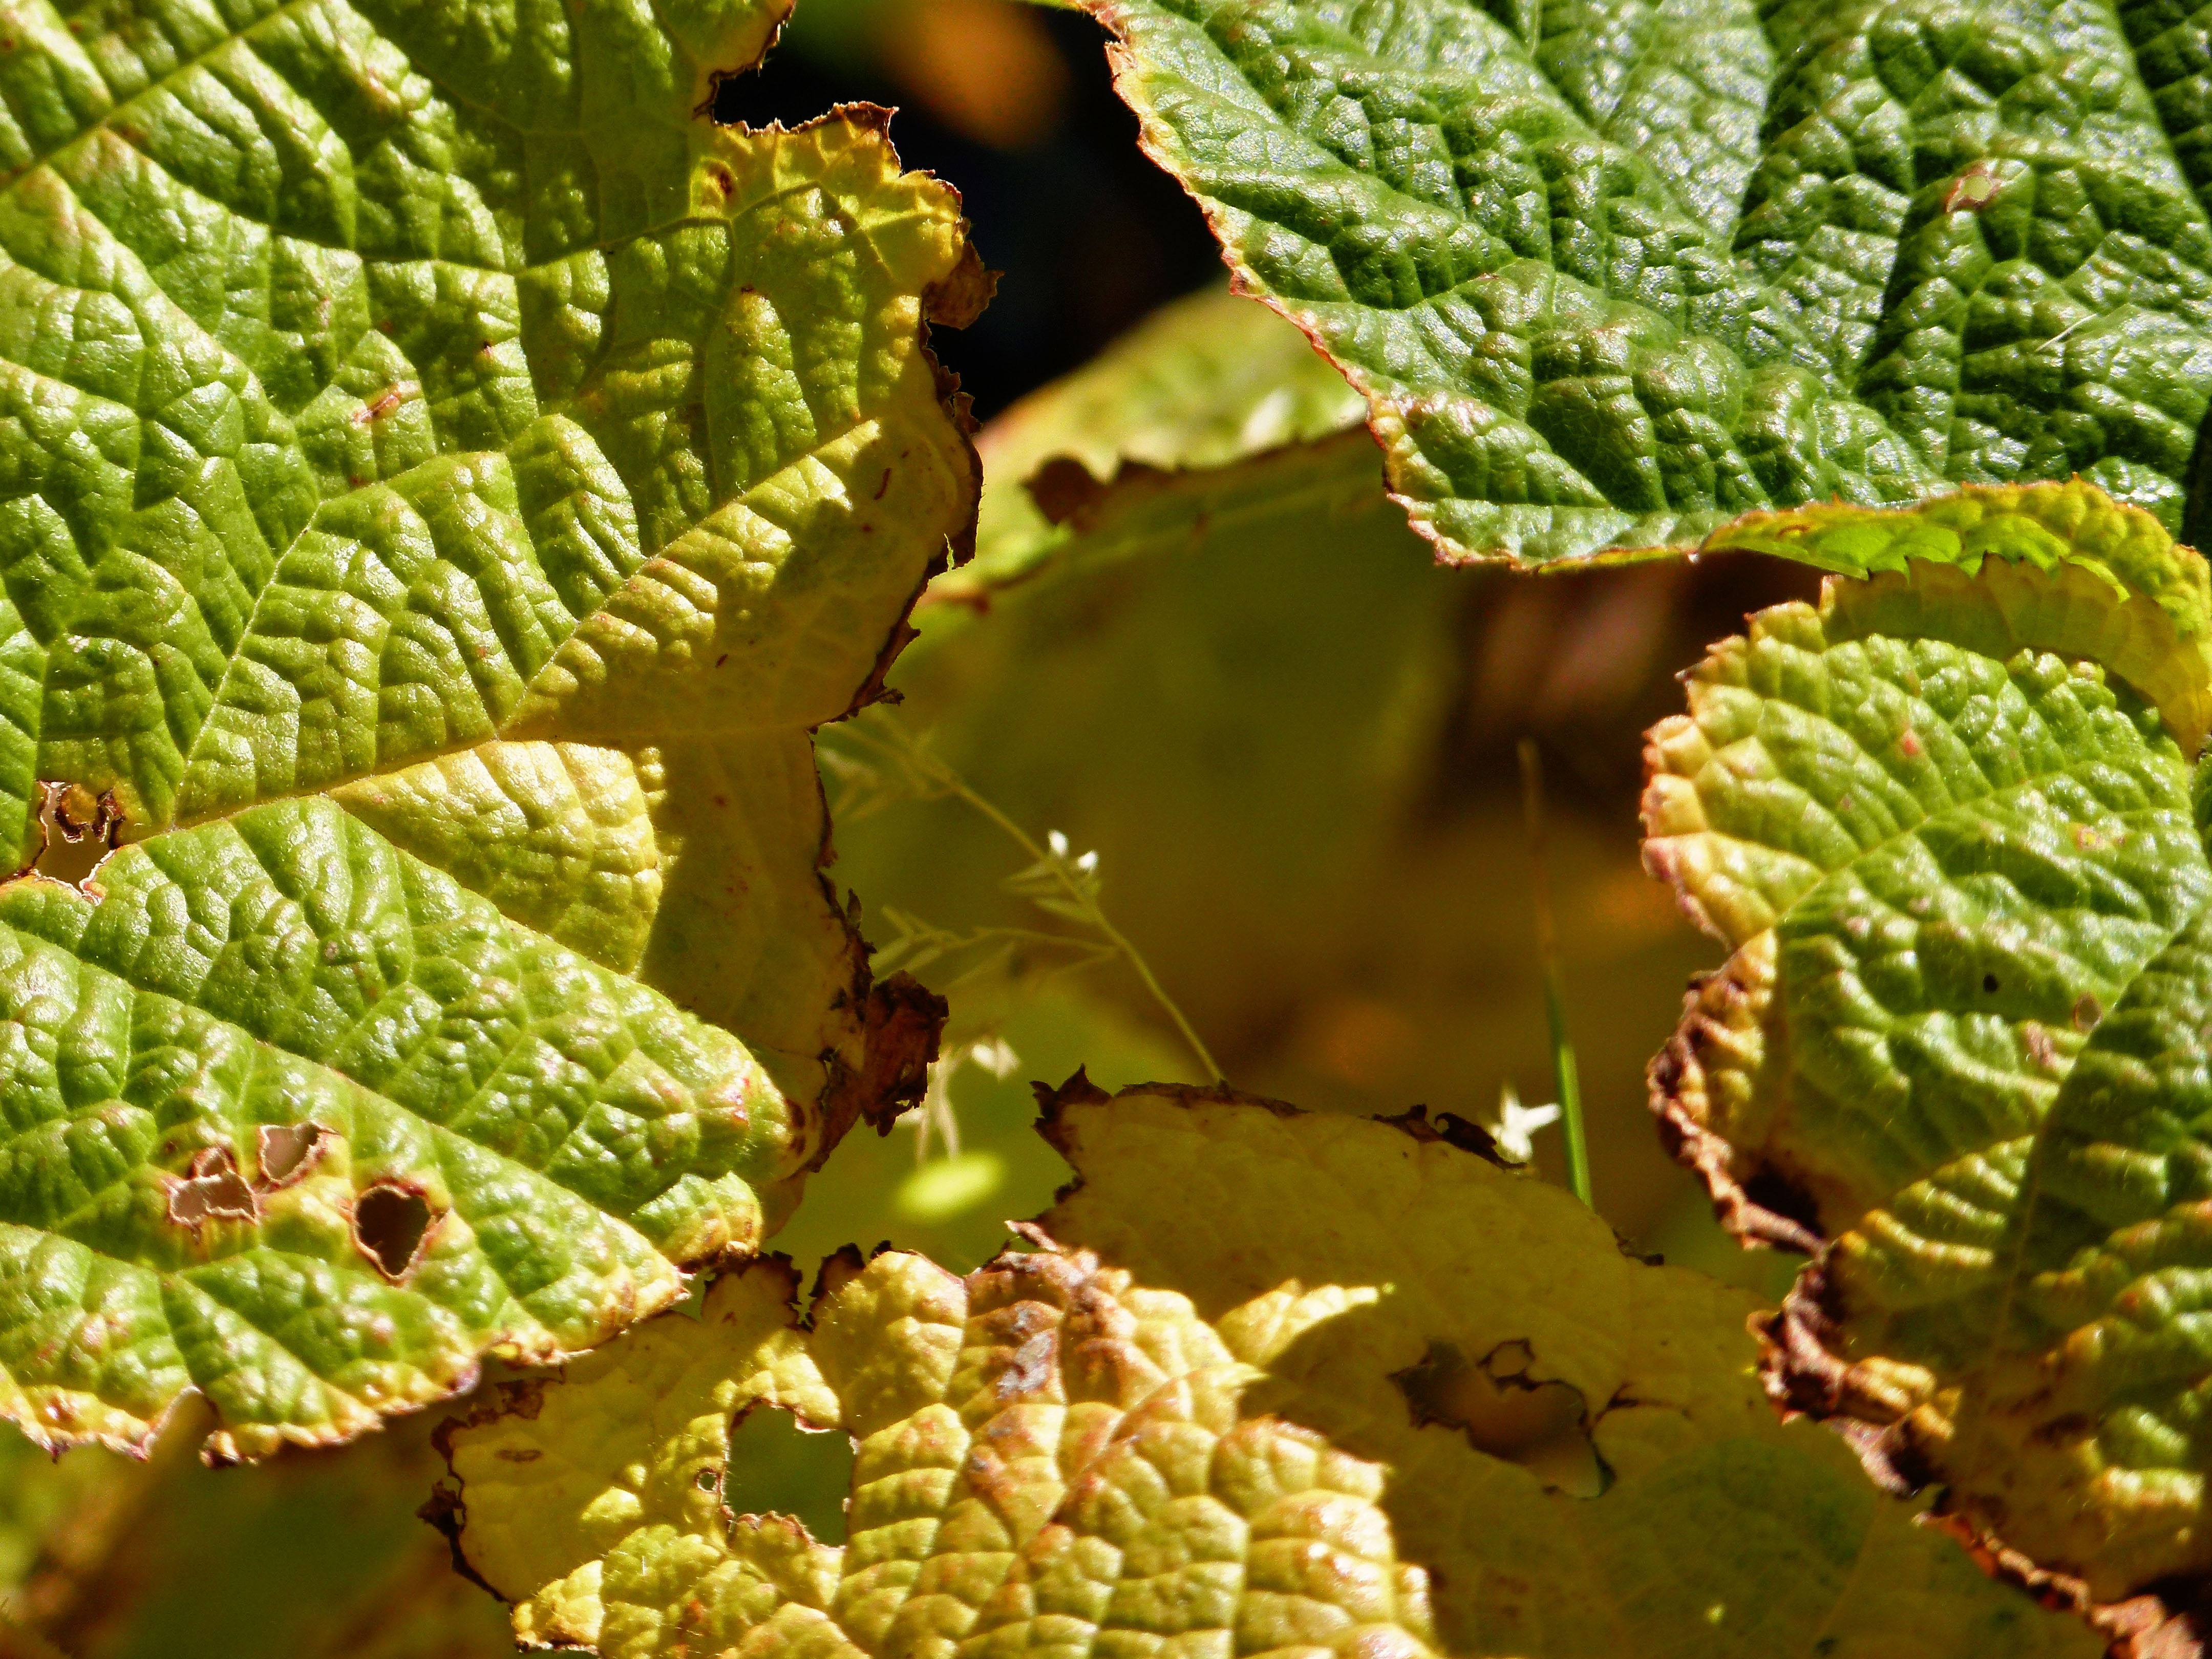
tree, nature, forest, plant, fruit, leaf, fall, flower, food, green, produce, autumn, botany, colorful, garden, flora, leaves, shrub, flowering plant, land plant